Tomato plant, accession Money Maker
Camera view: bottom (45 deg); turntable rotation: 180 degrees
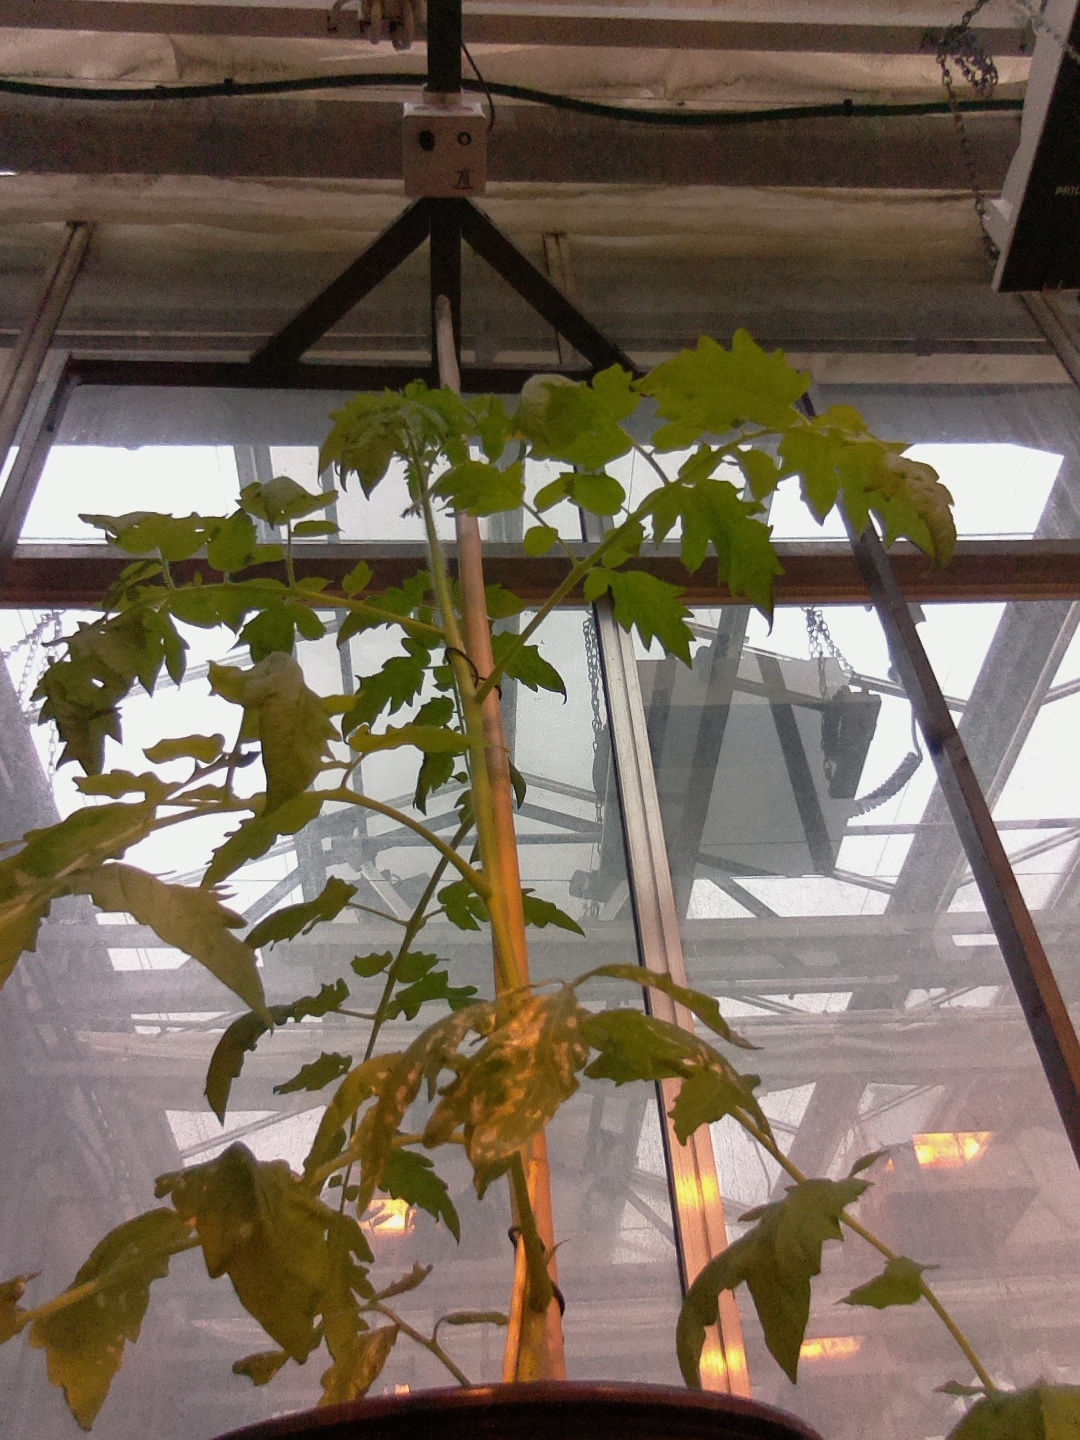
BBCH growth stage 54: 4 inflorescences visible